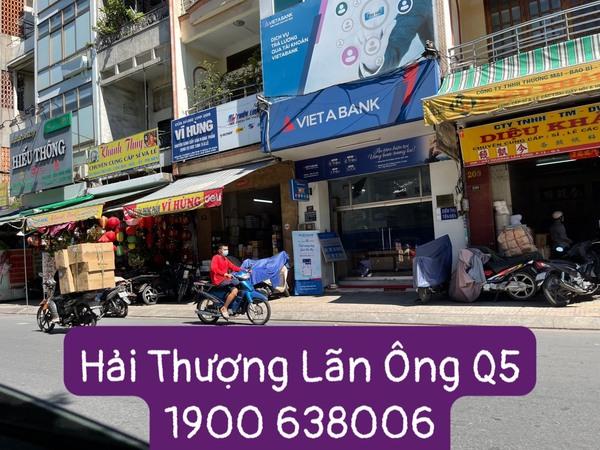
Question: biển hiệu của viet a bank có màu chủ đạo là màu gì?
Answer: màu xanh dương